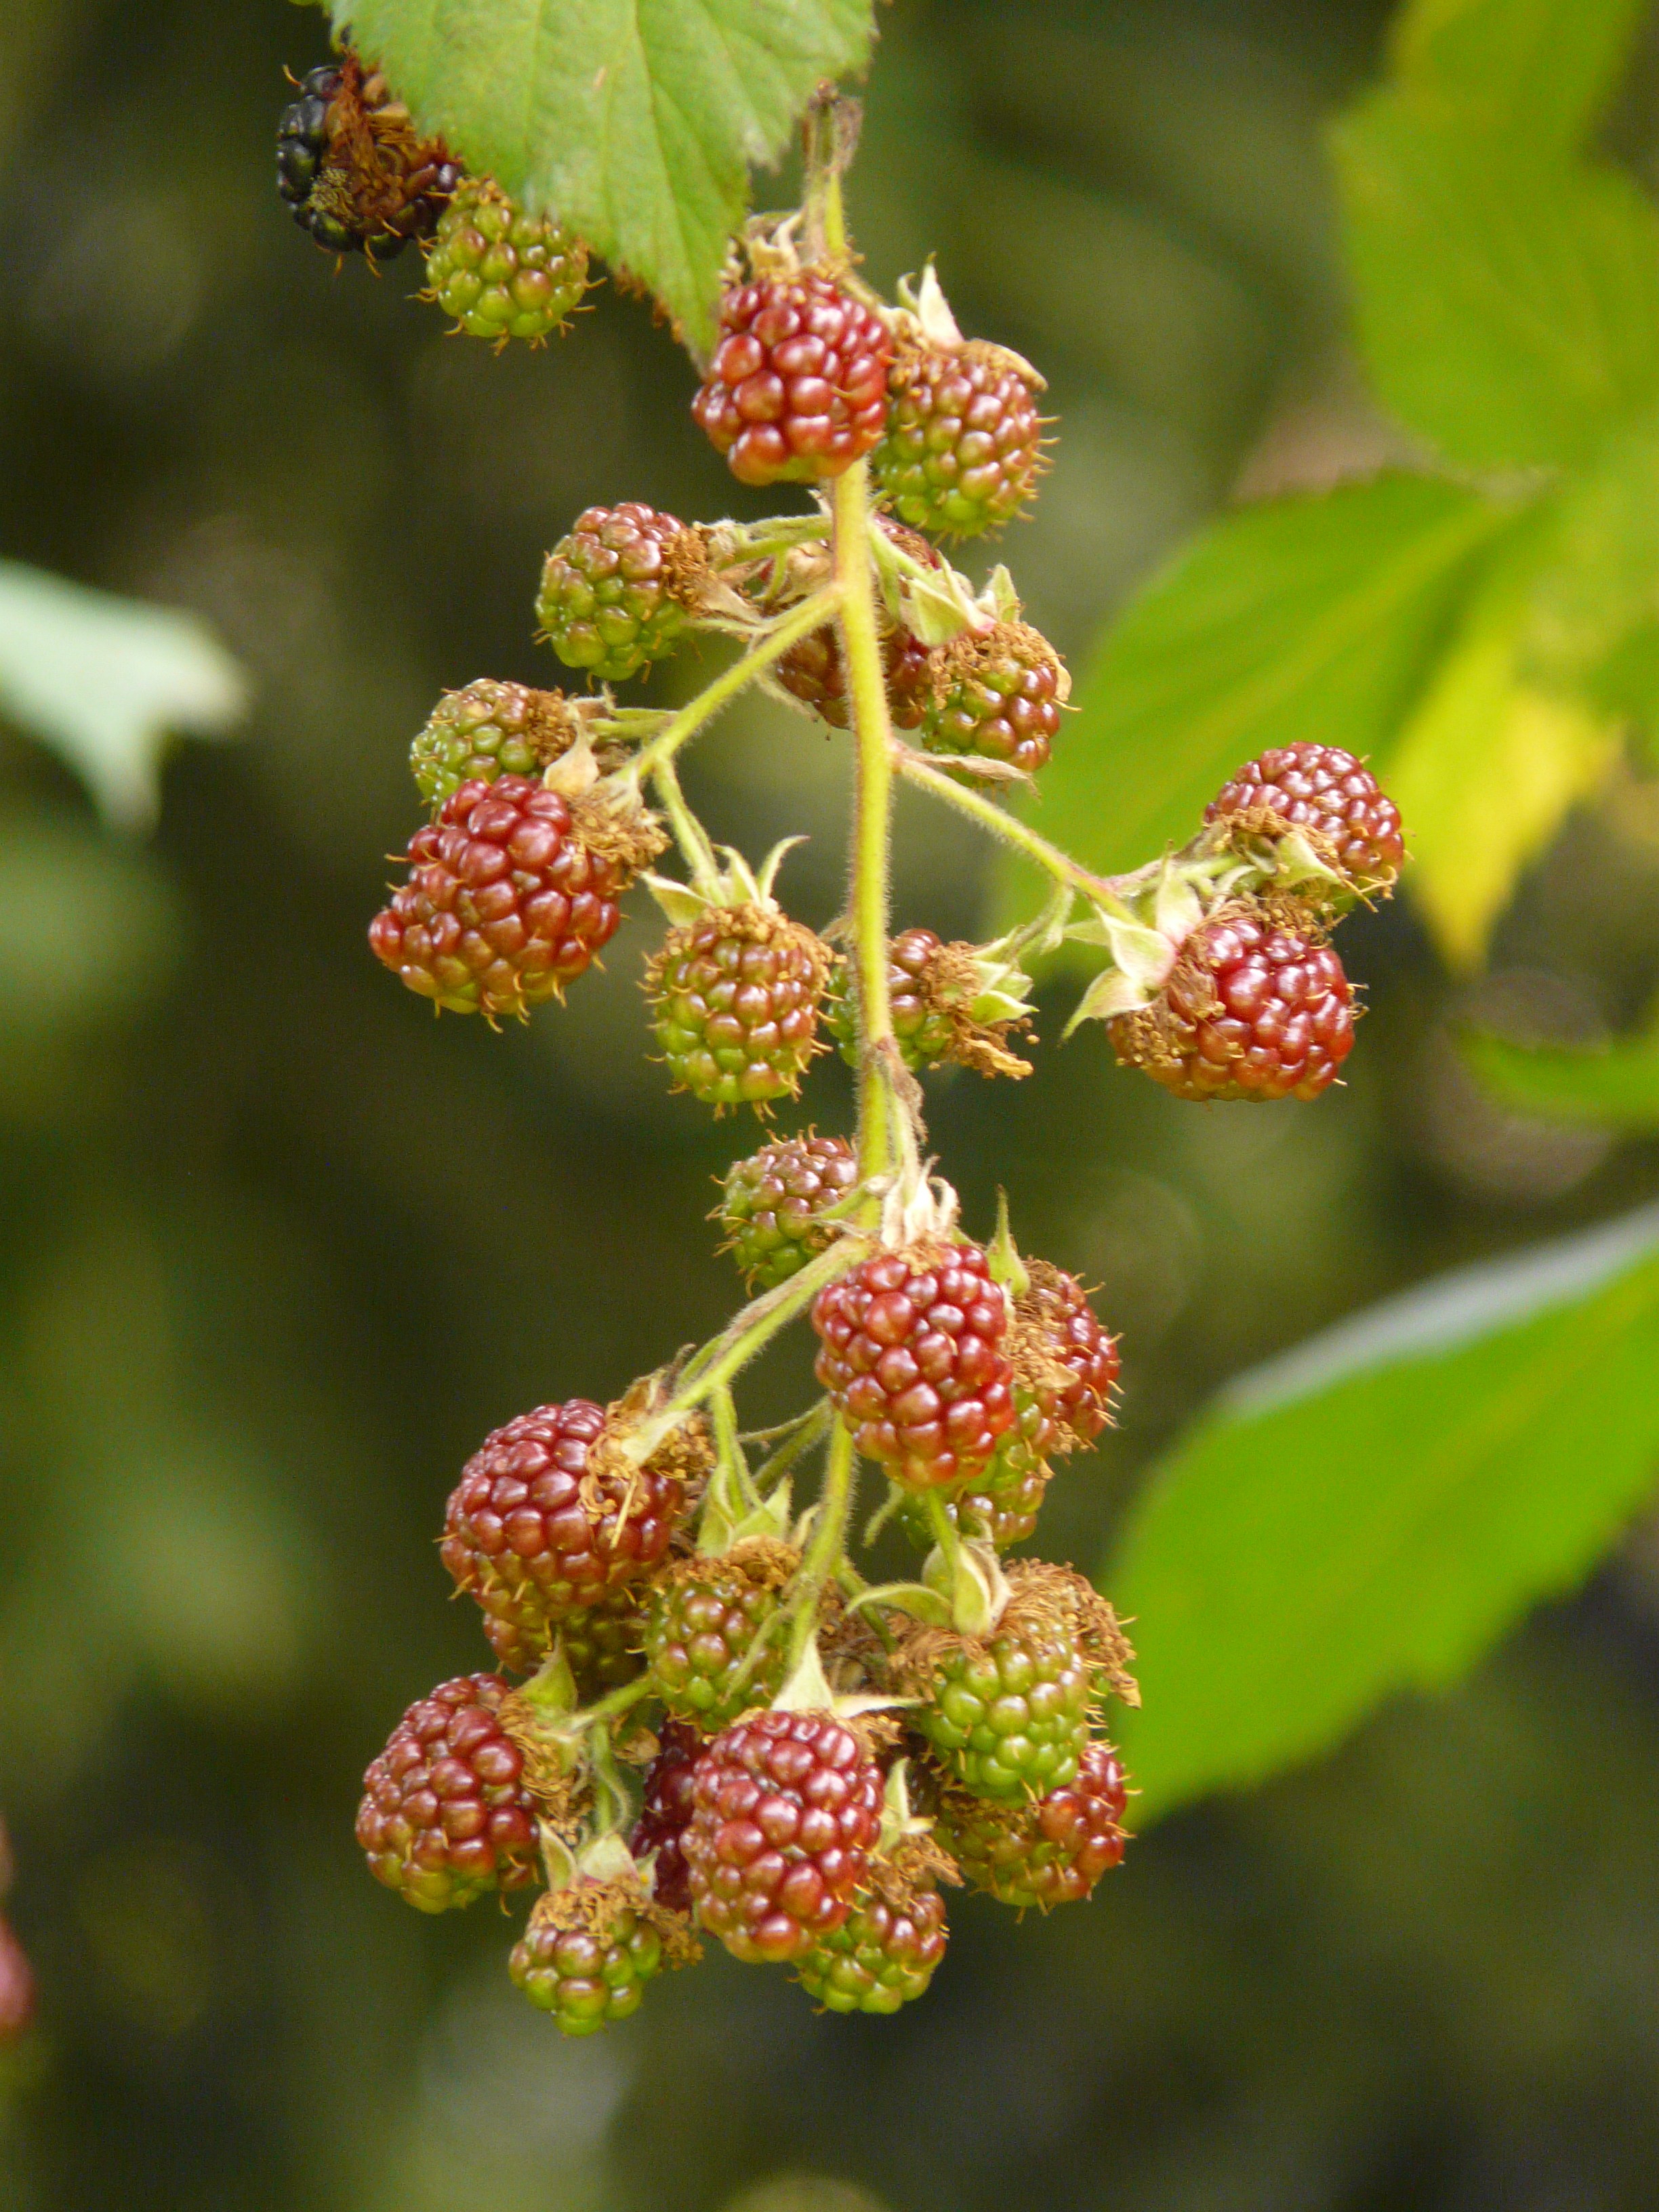
tree, blossom, plant, fruit, berry, flower, food, green, produce, evergreen, botany, flora, blackberry, berries, shrub, fruits, viburnum, bramble, rowan, immature, blackberries, macro photography, sorbus, flowering plant, rubus sectio rubus, woody plant, land plant